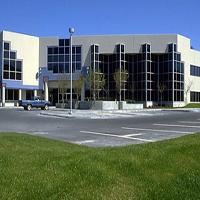
Weather: sun or clear